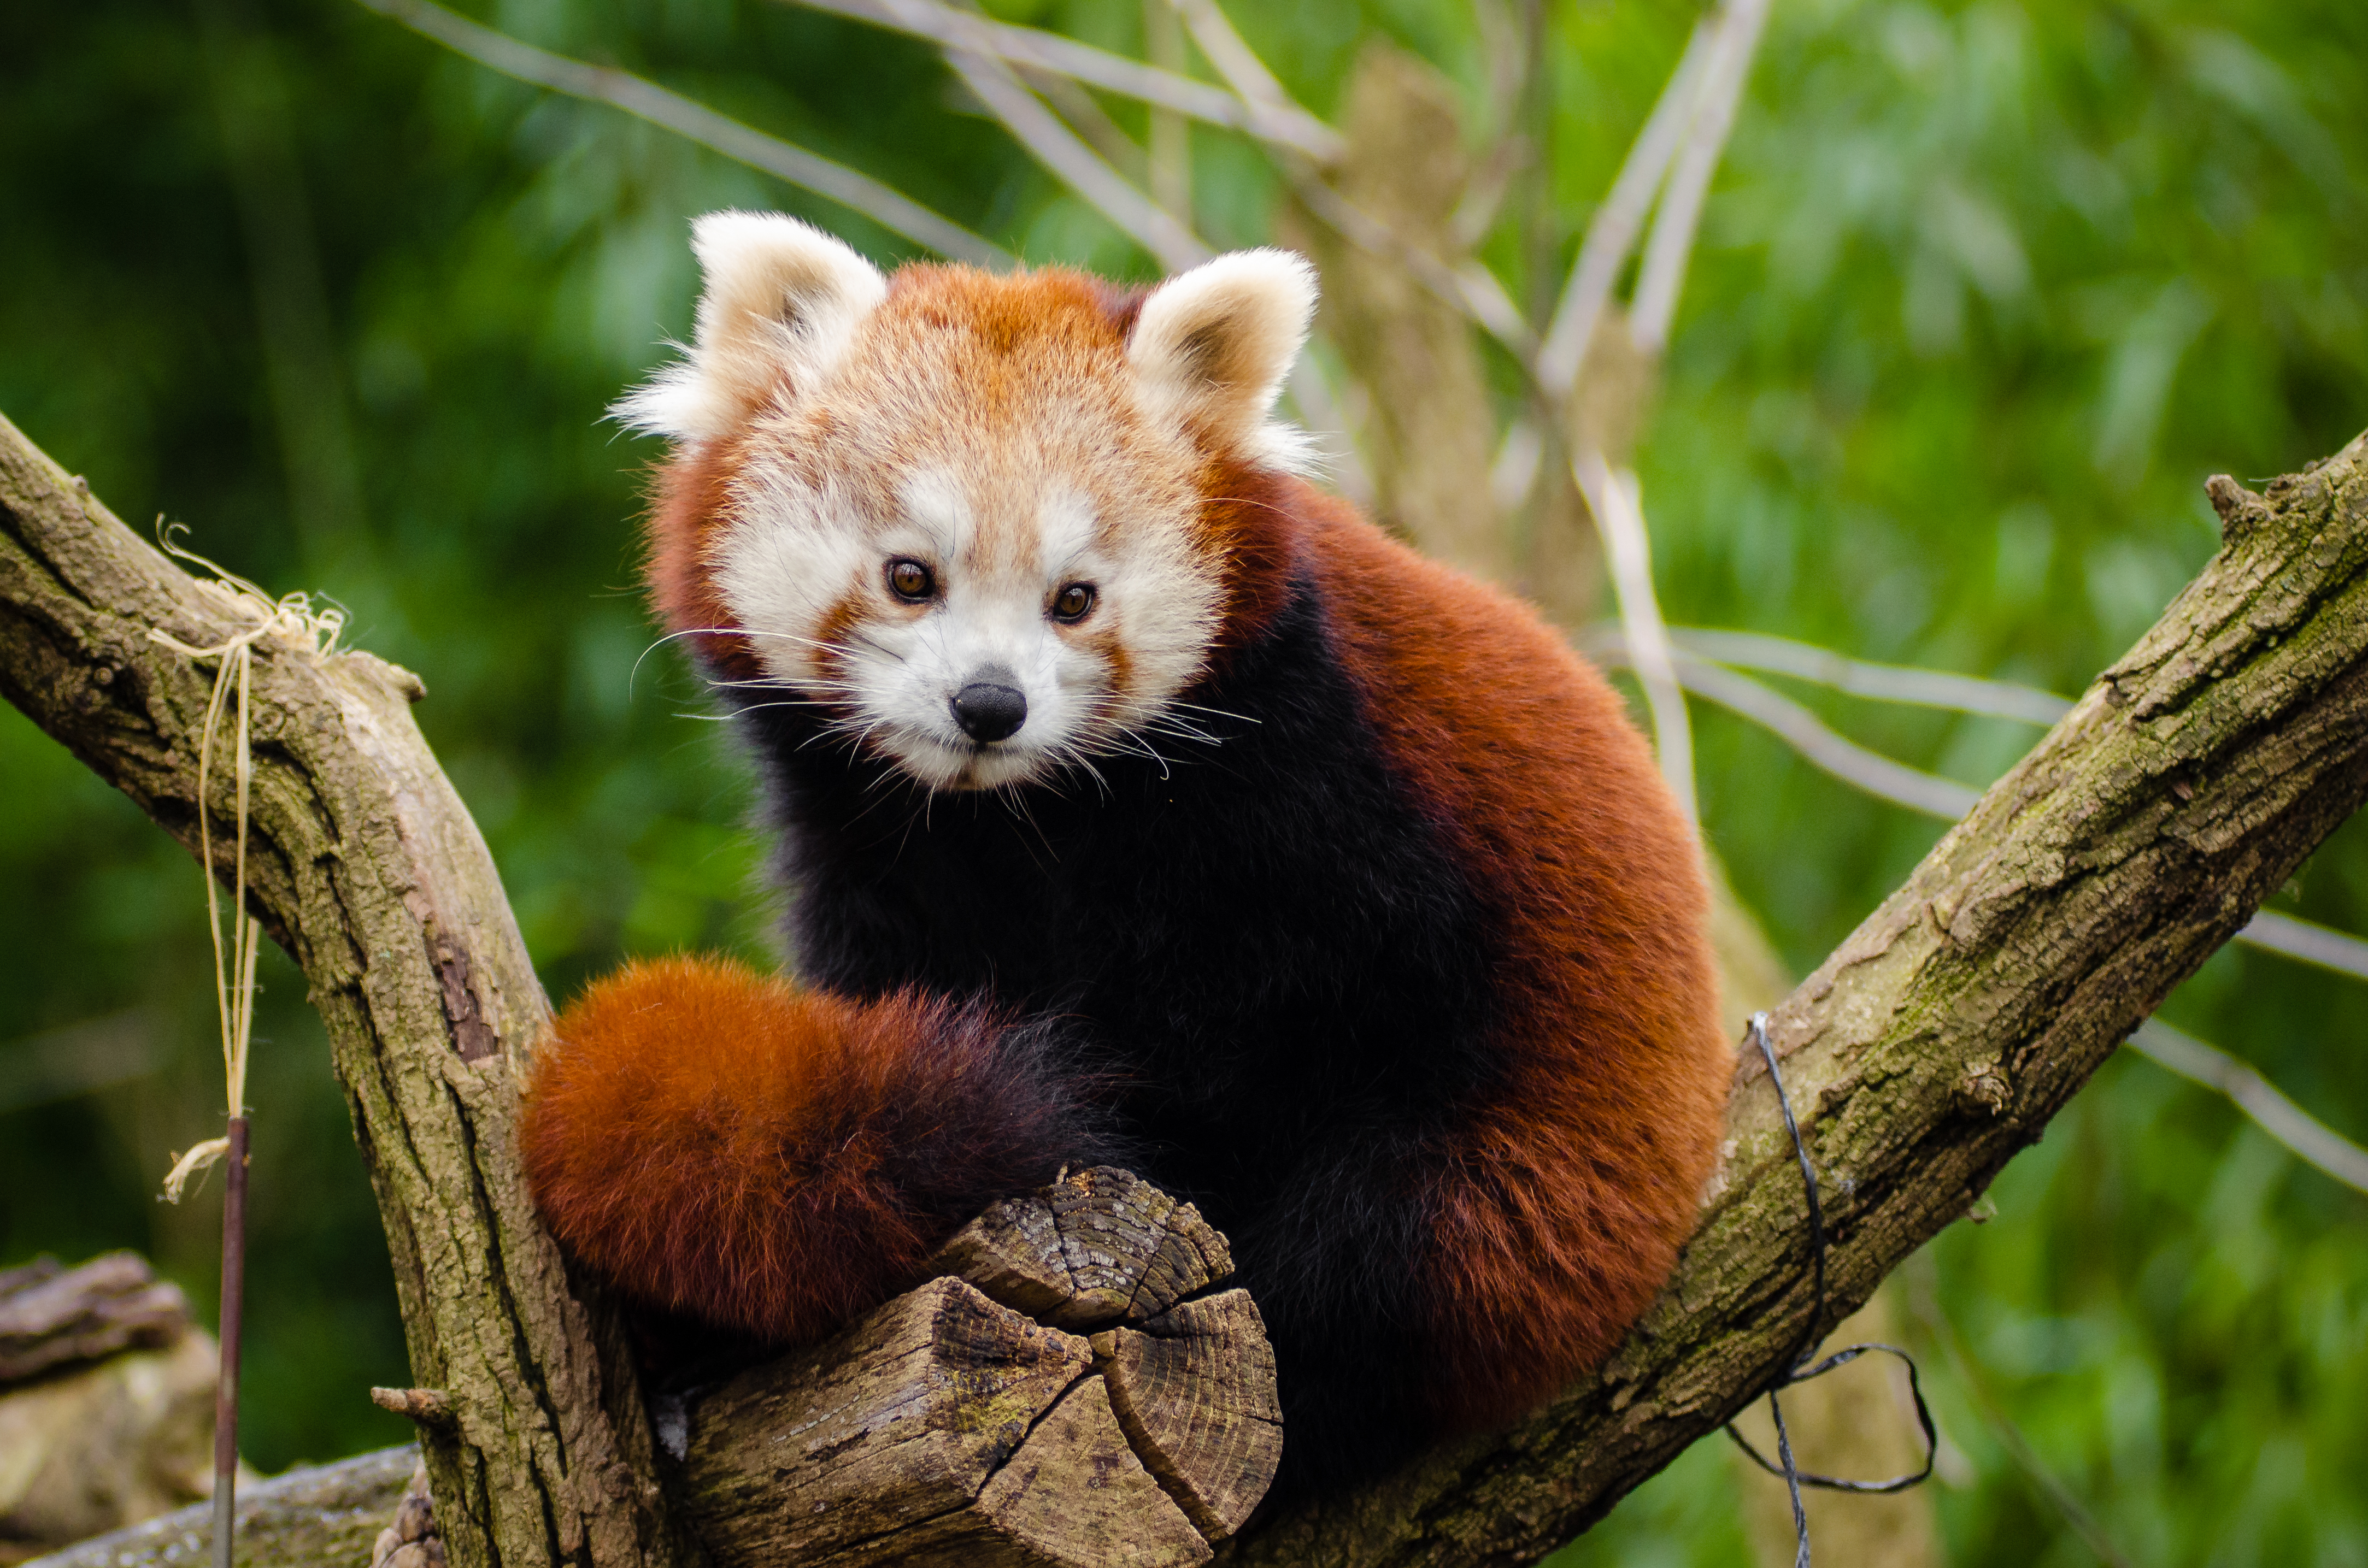
tree, nature, cold, winter, bokeh, vintage, sweet, feet, animal, cute, female, wildlife, zoo, fur, orange, young, green, high, red, foot, mammal, nikon, fauna, red panda, panda, 2015, face, nose, paw, tail, animals, ears, endangered, vertebrate, germany, deutschland, natur, paws, tier, iso, fell, gesicht, baum, adorable, bamboo, d7000, roter, kleiner, niedlich, sues, suess, species, bedrohte, tierart, tierpark, weiblich, jungtier, jung, ohren, schwanz, nase, bedroht, ailurus, fulgens, mozilla, firefox, wochenende, weekend, kalt, gr n, s s